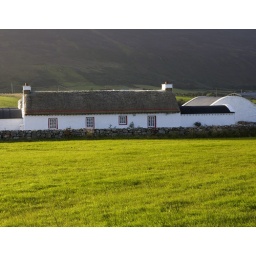
Viewed along a walk from our cottage. The green grass was incredible in the morning light.